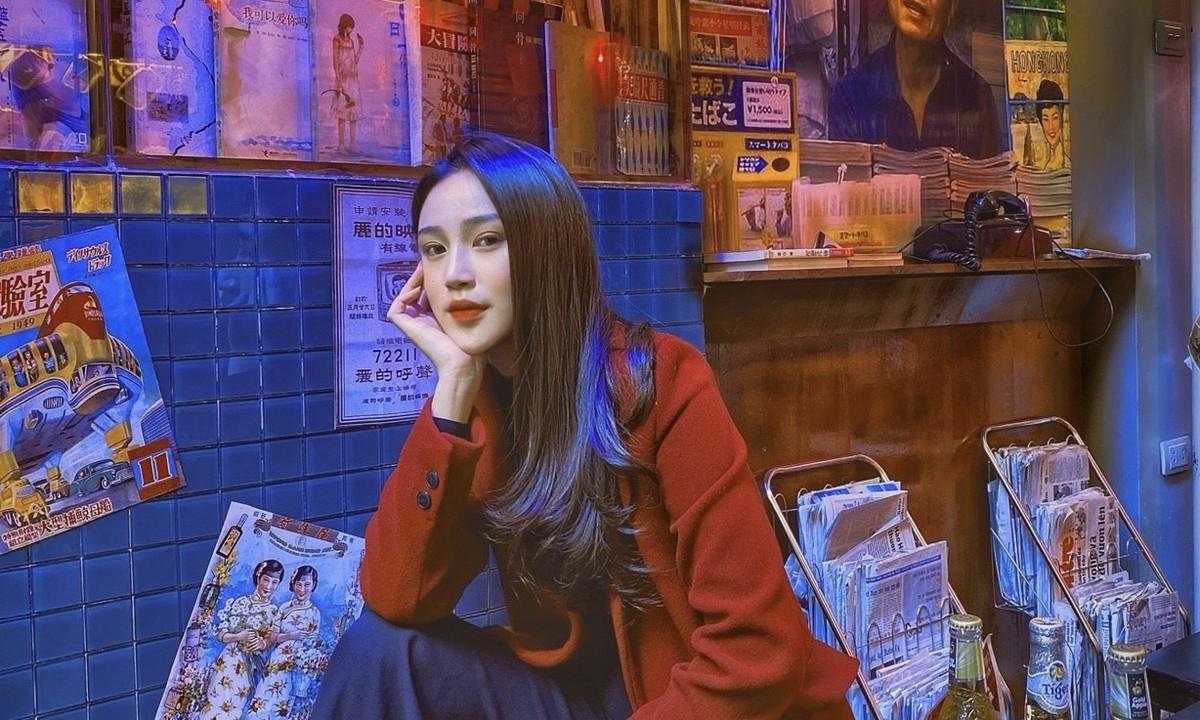
có một bạn nữ đang ngồi ở trong sạp hàng bán báo